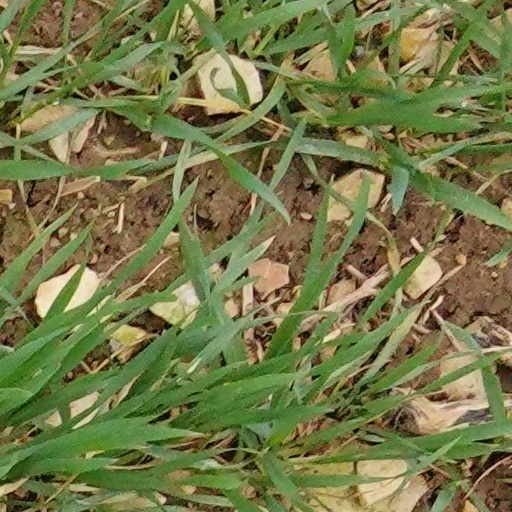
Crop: wheat